9th Battalion, Middlesex Regiment

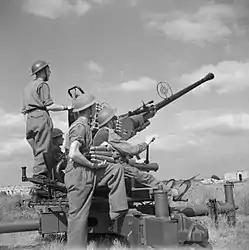
Bofors gun and crew, summer 1944

The regiment continued to serve in Home Forces until 1944, by which time it was at Leicester forming part of 74 AA Bde. In January 1944, it moved to Bournemouth to take over Air Defence of Great Britain commitments around Boscombe, Poole and Swanage. It handed over these commitments in late February and moved to No 11 LAA Training Camp at Stiffkey, followed by deployment exercises in Lincolnshire. In March, the regiment joined Second Army in preparation for Operation Overlord, and in April was deployed to Eastleigh to defend the Overlord concentration areas, engaging night intruder raids.